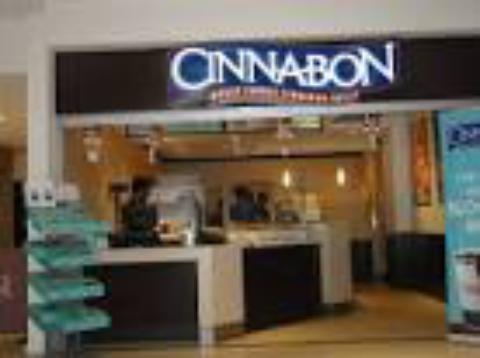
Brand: Cinnabon
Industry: Food